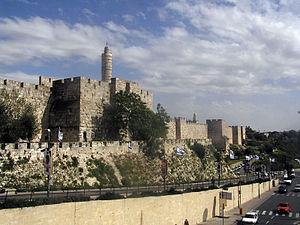
La Tour de David est une ancienne citadelle, aussi appelée la Citadelle de Jérusalem, située au nord-ouest du quartier arménien de la vieille ville de Jérusalem, édifiée près de la porte de Jaffa.